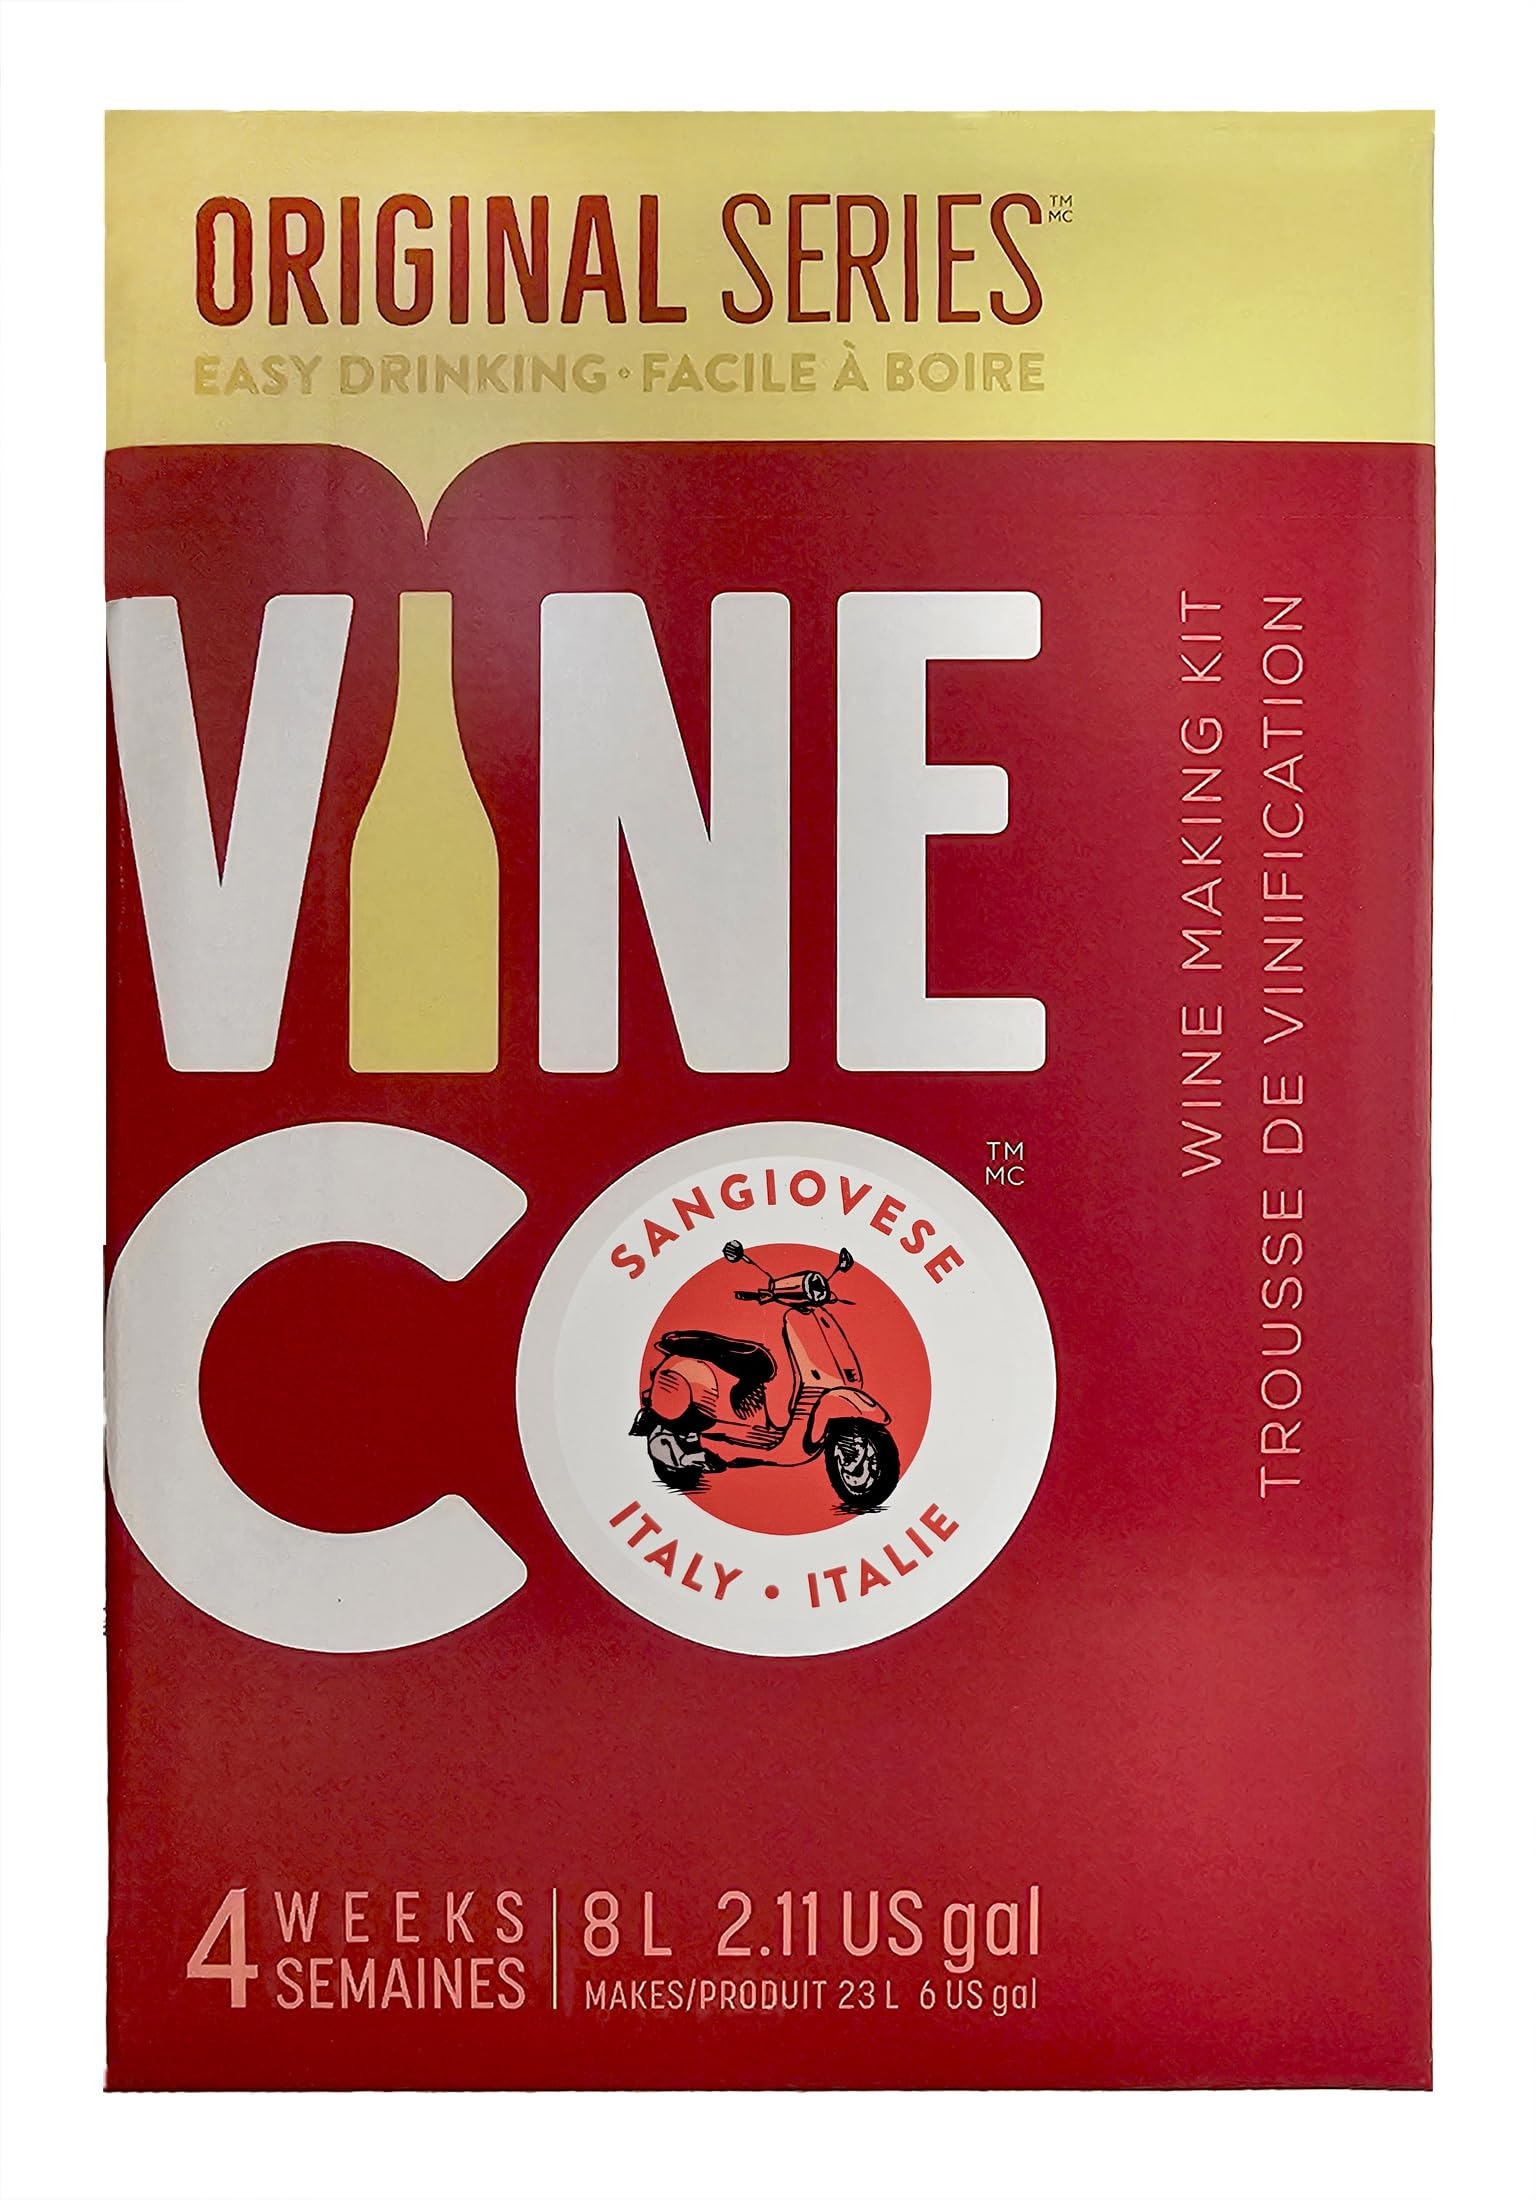
Item Name: VineCo Original Series Italian Sangiovese Wine Making Ingredient Kit
Bullet Point 1: Italian Sangiovese Wine Kit - VineCo Original Series
Bullet Point 2: Flavor Profile - Sour cherry, strawberry, prune
Bullet Point 3: Kit Volume: 8 L, Approximate Yield: 23 L
Bullet Point 4: Ready to Bottle: In 4 weeks
Bullet Point 5: Ingredient Kit Only Does Not Contain Alcohol
Product Description: Italian Sangiovese Wine Kit - VineCo Original Series - Experience the Richness of Italian Winemaking Dive into the world of Italian viticulture with the Italian Sangiovese Wine Kit, a perfect representation of this iconic grape variety. Sangiovese, celebrated for its versatility and depth, hails from the beautiful regions of Tuscany and Calabria. This grape is the backbone of some of Italy's most esteemed wines, known for its ability to produce everything from bold blends to elegant varietals. Our VineCo Italian Sangiovese offers a delightful journey for your palate, showcasing luscious flavors of sour cherry, ripe strawberry, and hints of prune. This medium-bodied red wine is crafted to perfection, with a dry profile complemented by a gentle oak influence. The kit includes medium toast French oak chips, which impart subtle notes of custard, chocolate, and spice, enhancing the wine's complexity without overpowering its fruit-forward character. This wine strikes a harmonious balance between richness and refreshment. This Sangiovese is not just a beverage; it's an invitation to gather and enjoy life's simple pleasures. Perfect for sharing over a meal, it pairs beautifully with traditional Italian dishes like pasta in tomato sauce, making every sip a celebration of culinary delight. Ingredient Kit Only Does Not Contain Alcohol.
Value: 1.0
Unit: Count

Price: 94